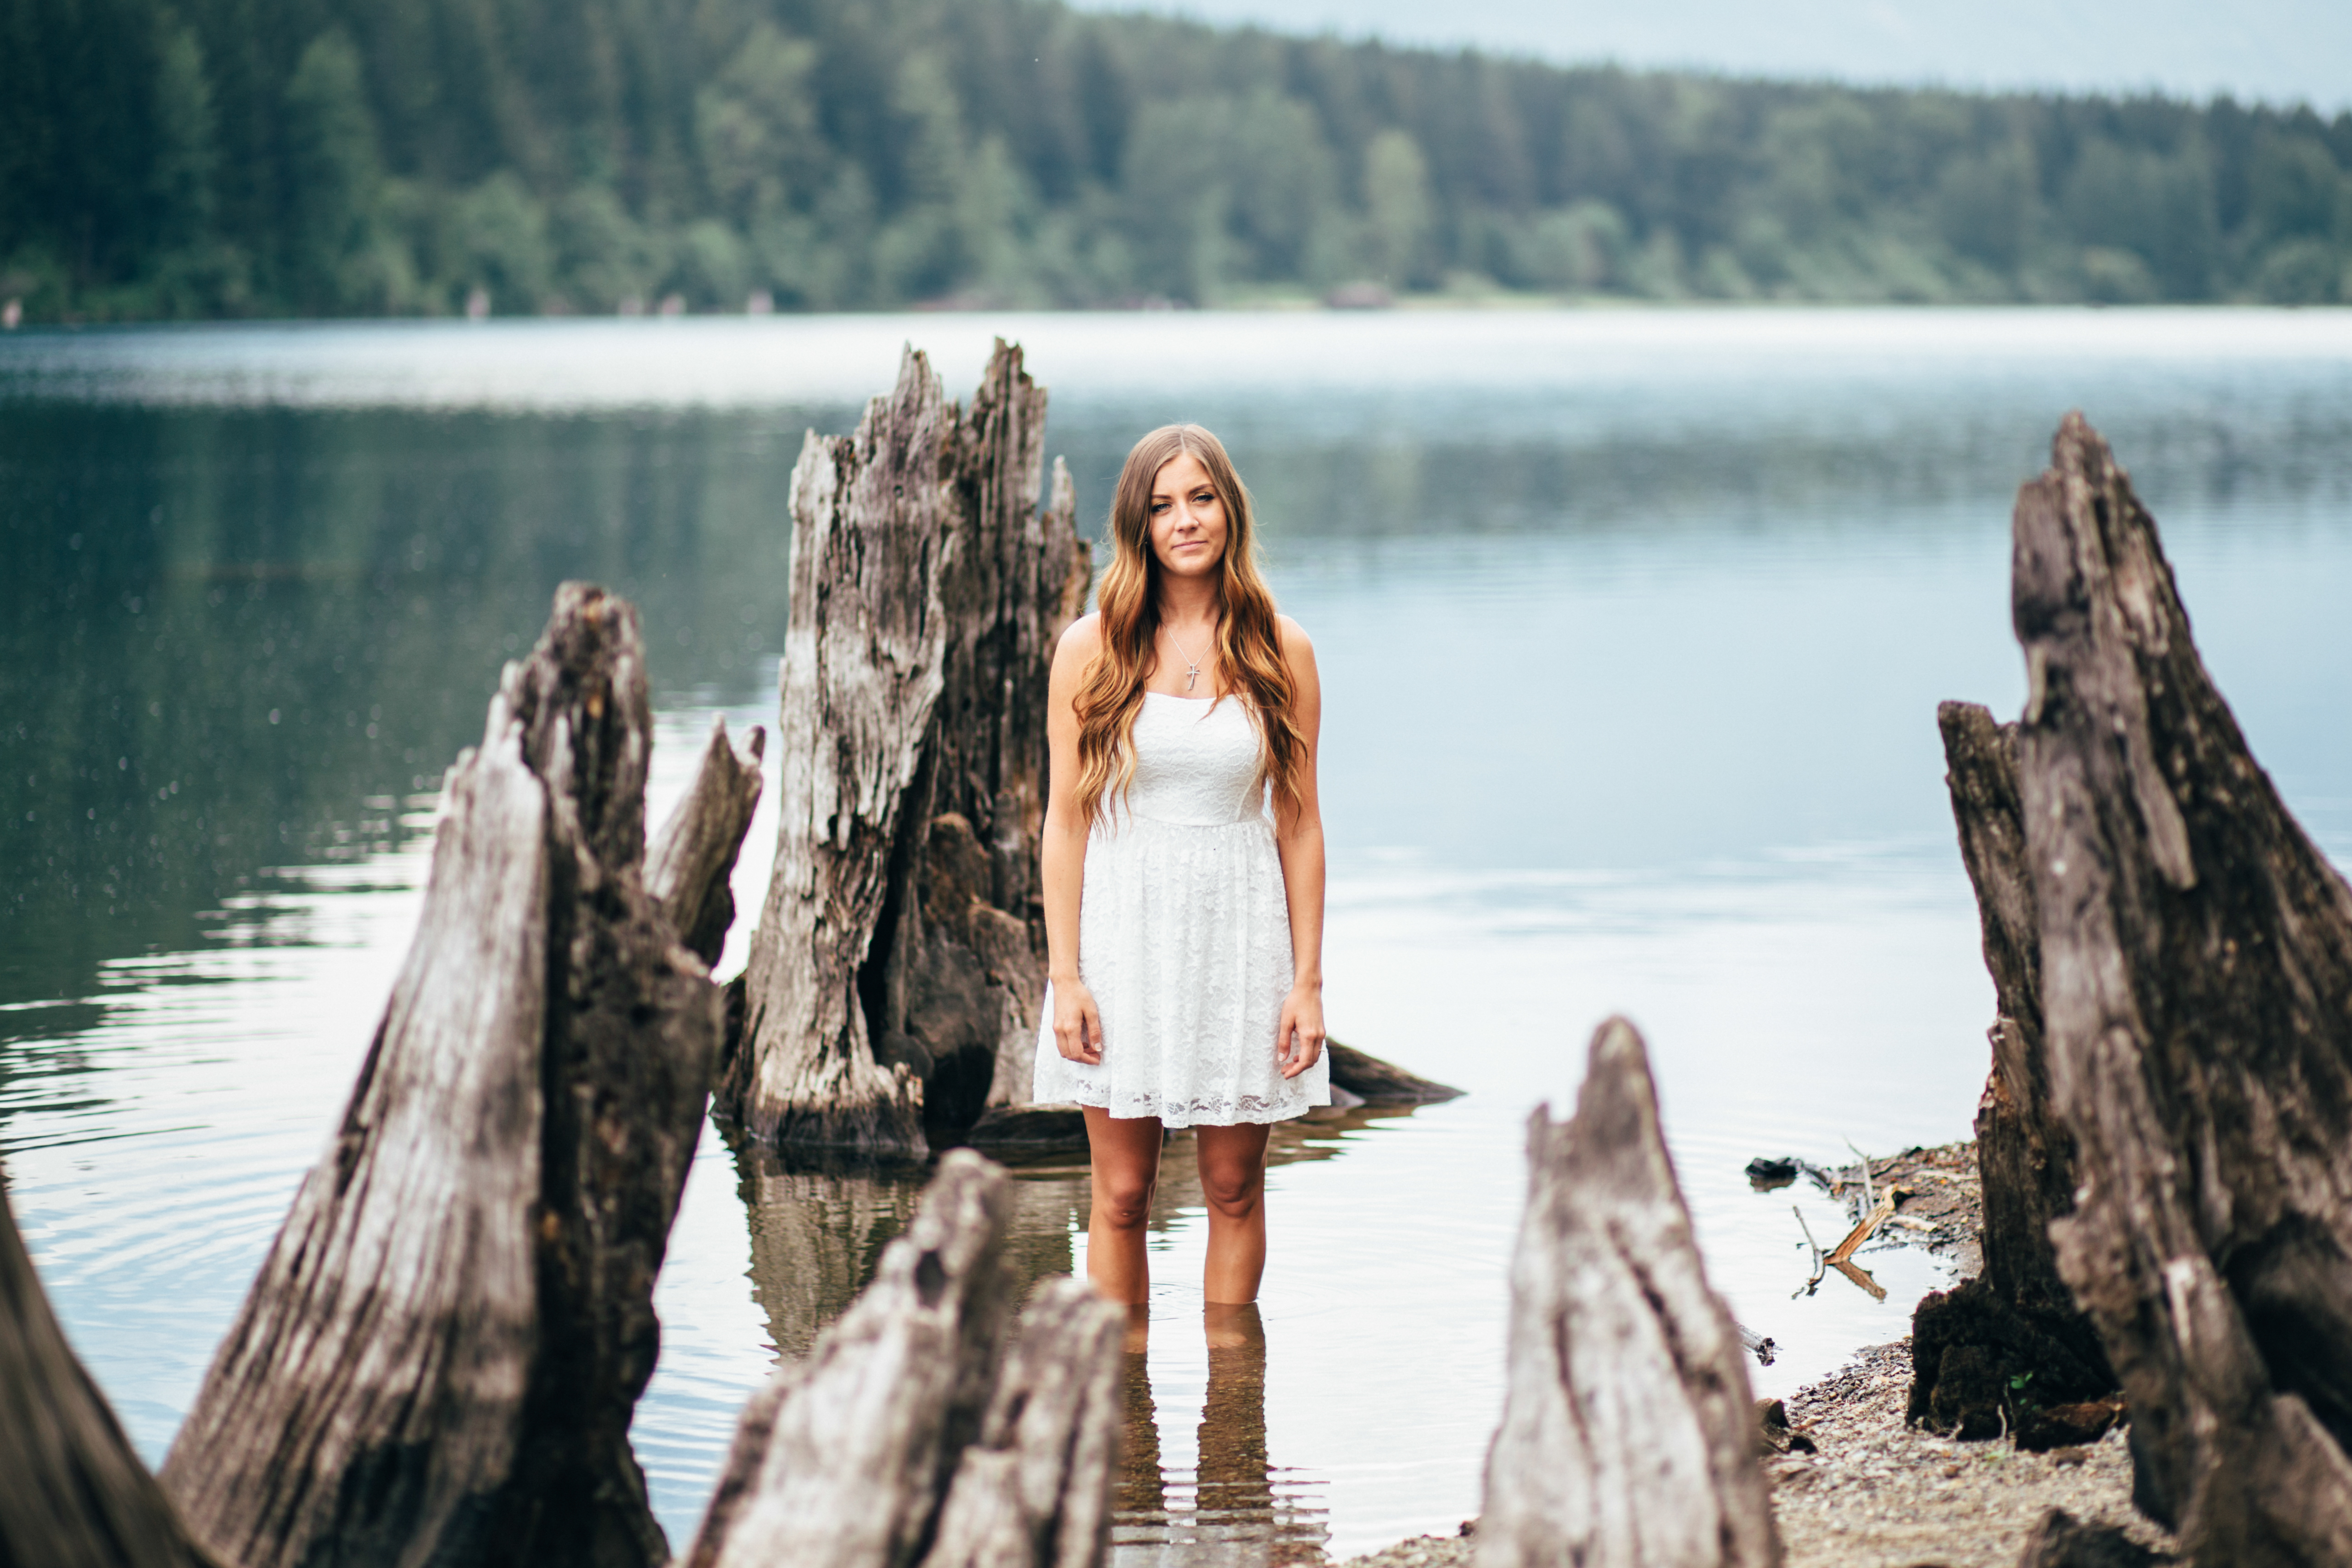
person, winter, girl, woman, lake, model, spring, fashion, season, dress, photograph, beauty, portraits, photo shoot